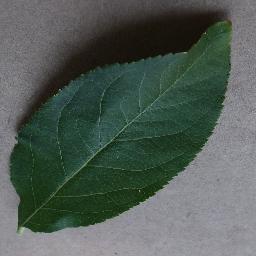
Label: Apple___healthy